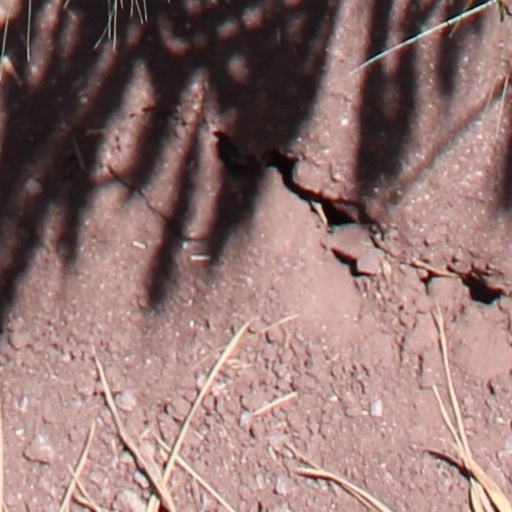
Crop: wheat